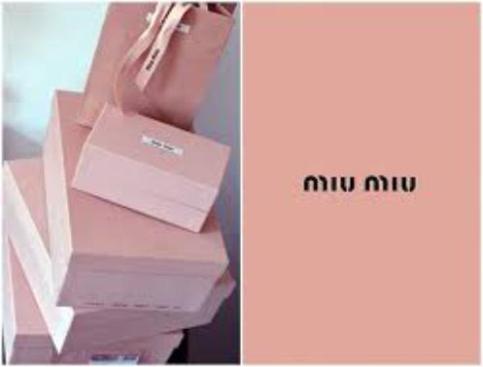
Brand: miu miu
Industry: Clothes